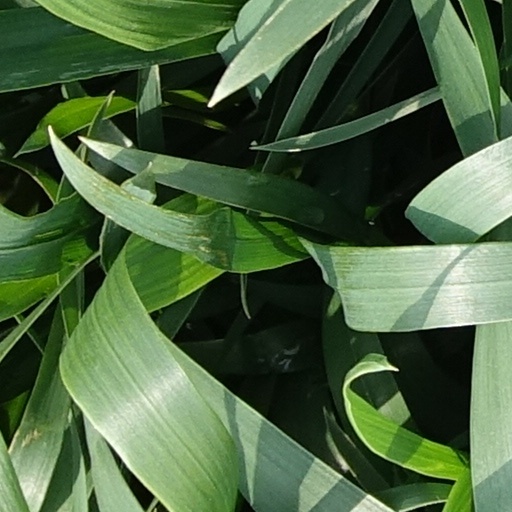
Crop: wheat